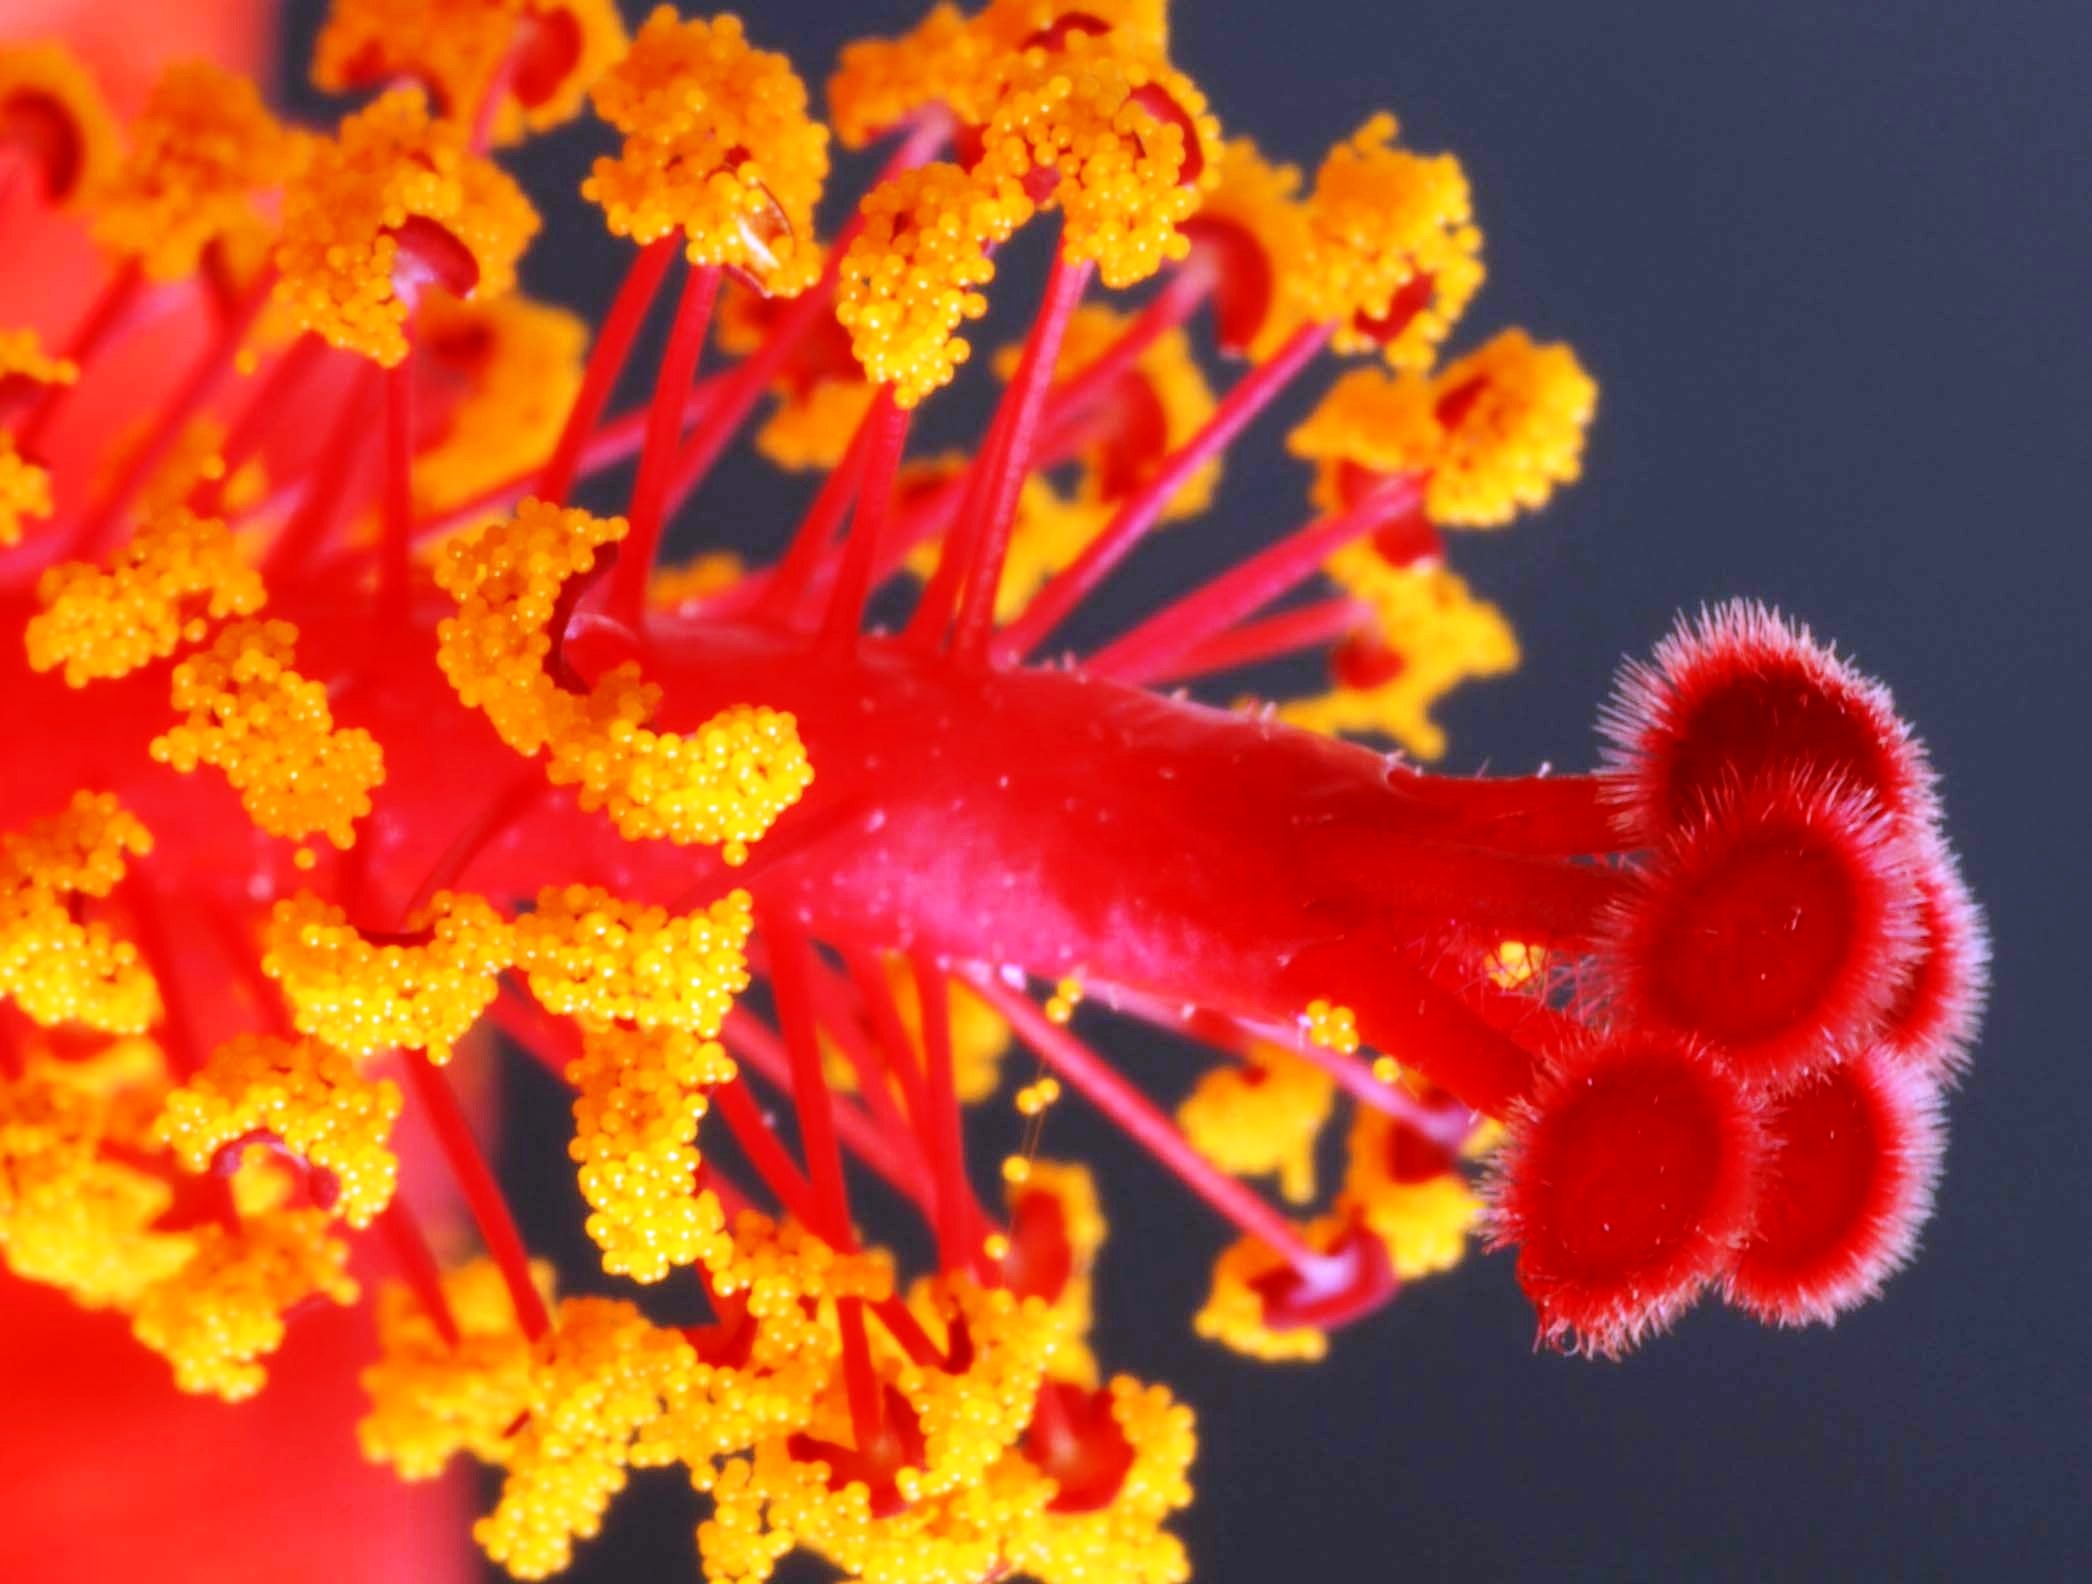
blossom, plant, leaf, flower, petal, pollen, red, macro, autumn, yellow, flora, close up, shrub, pistil, hibiscus, macro photography, flowering plant, land plant